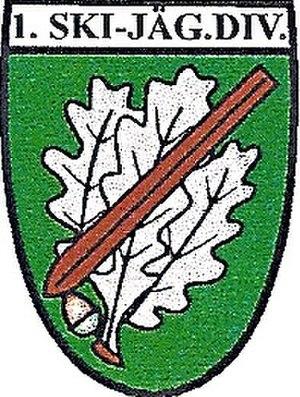
La Heer de la Wehrmacht — en abrégé « WH » pour « Wehrmacht - Heer » — constituait la composante terrestre des forces armées du Troisième Reich du 21 mai 1935 à mai 1945.